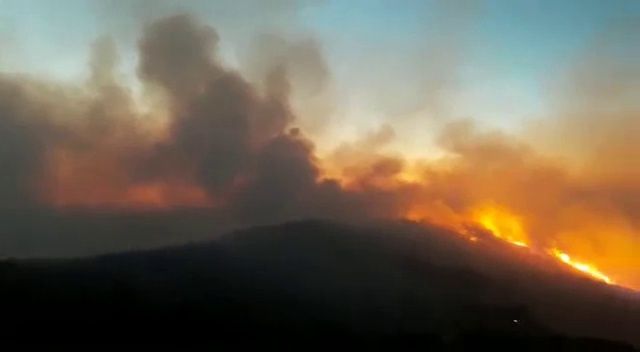
Fire: yes
Smoke: yes